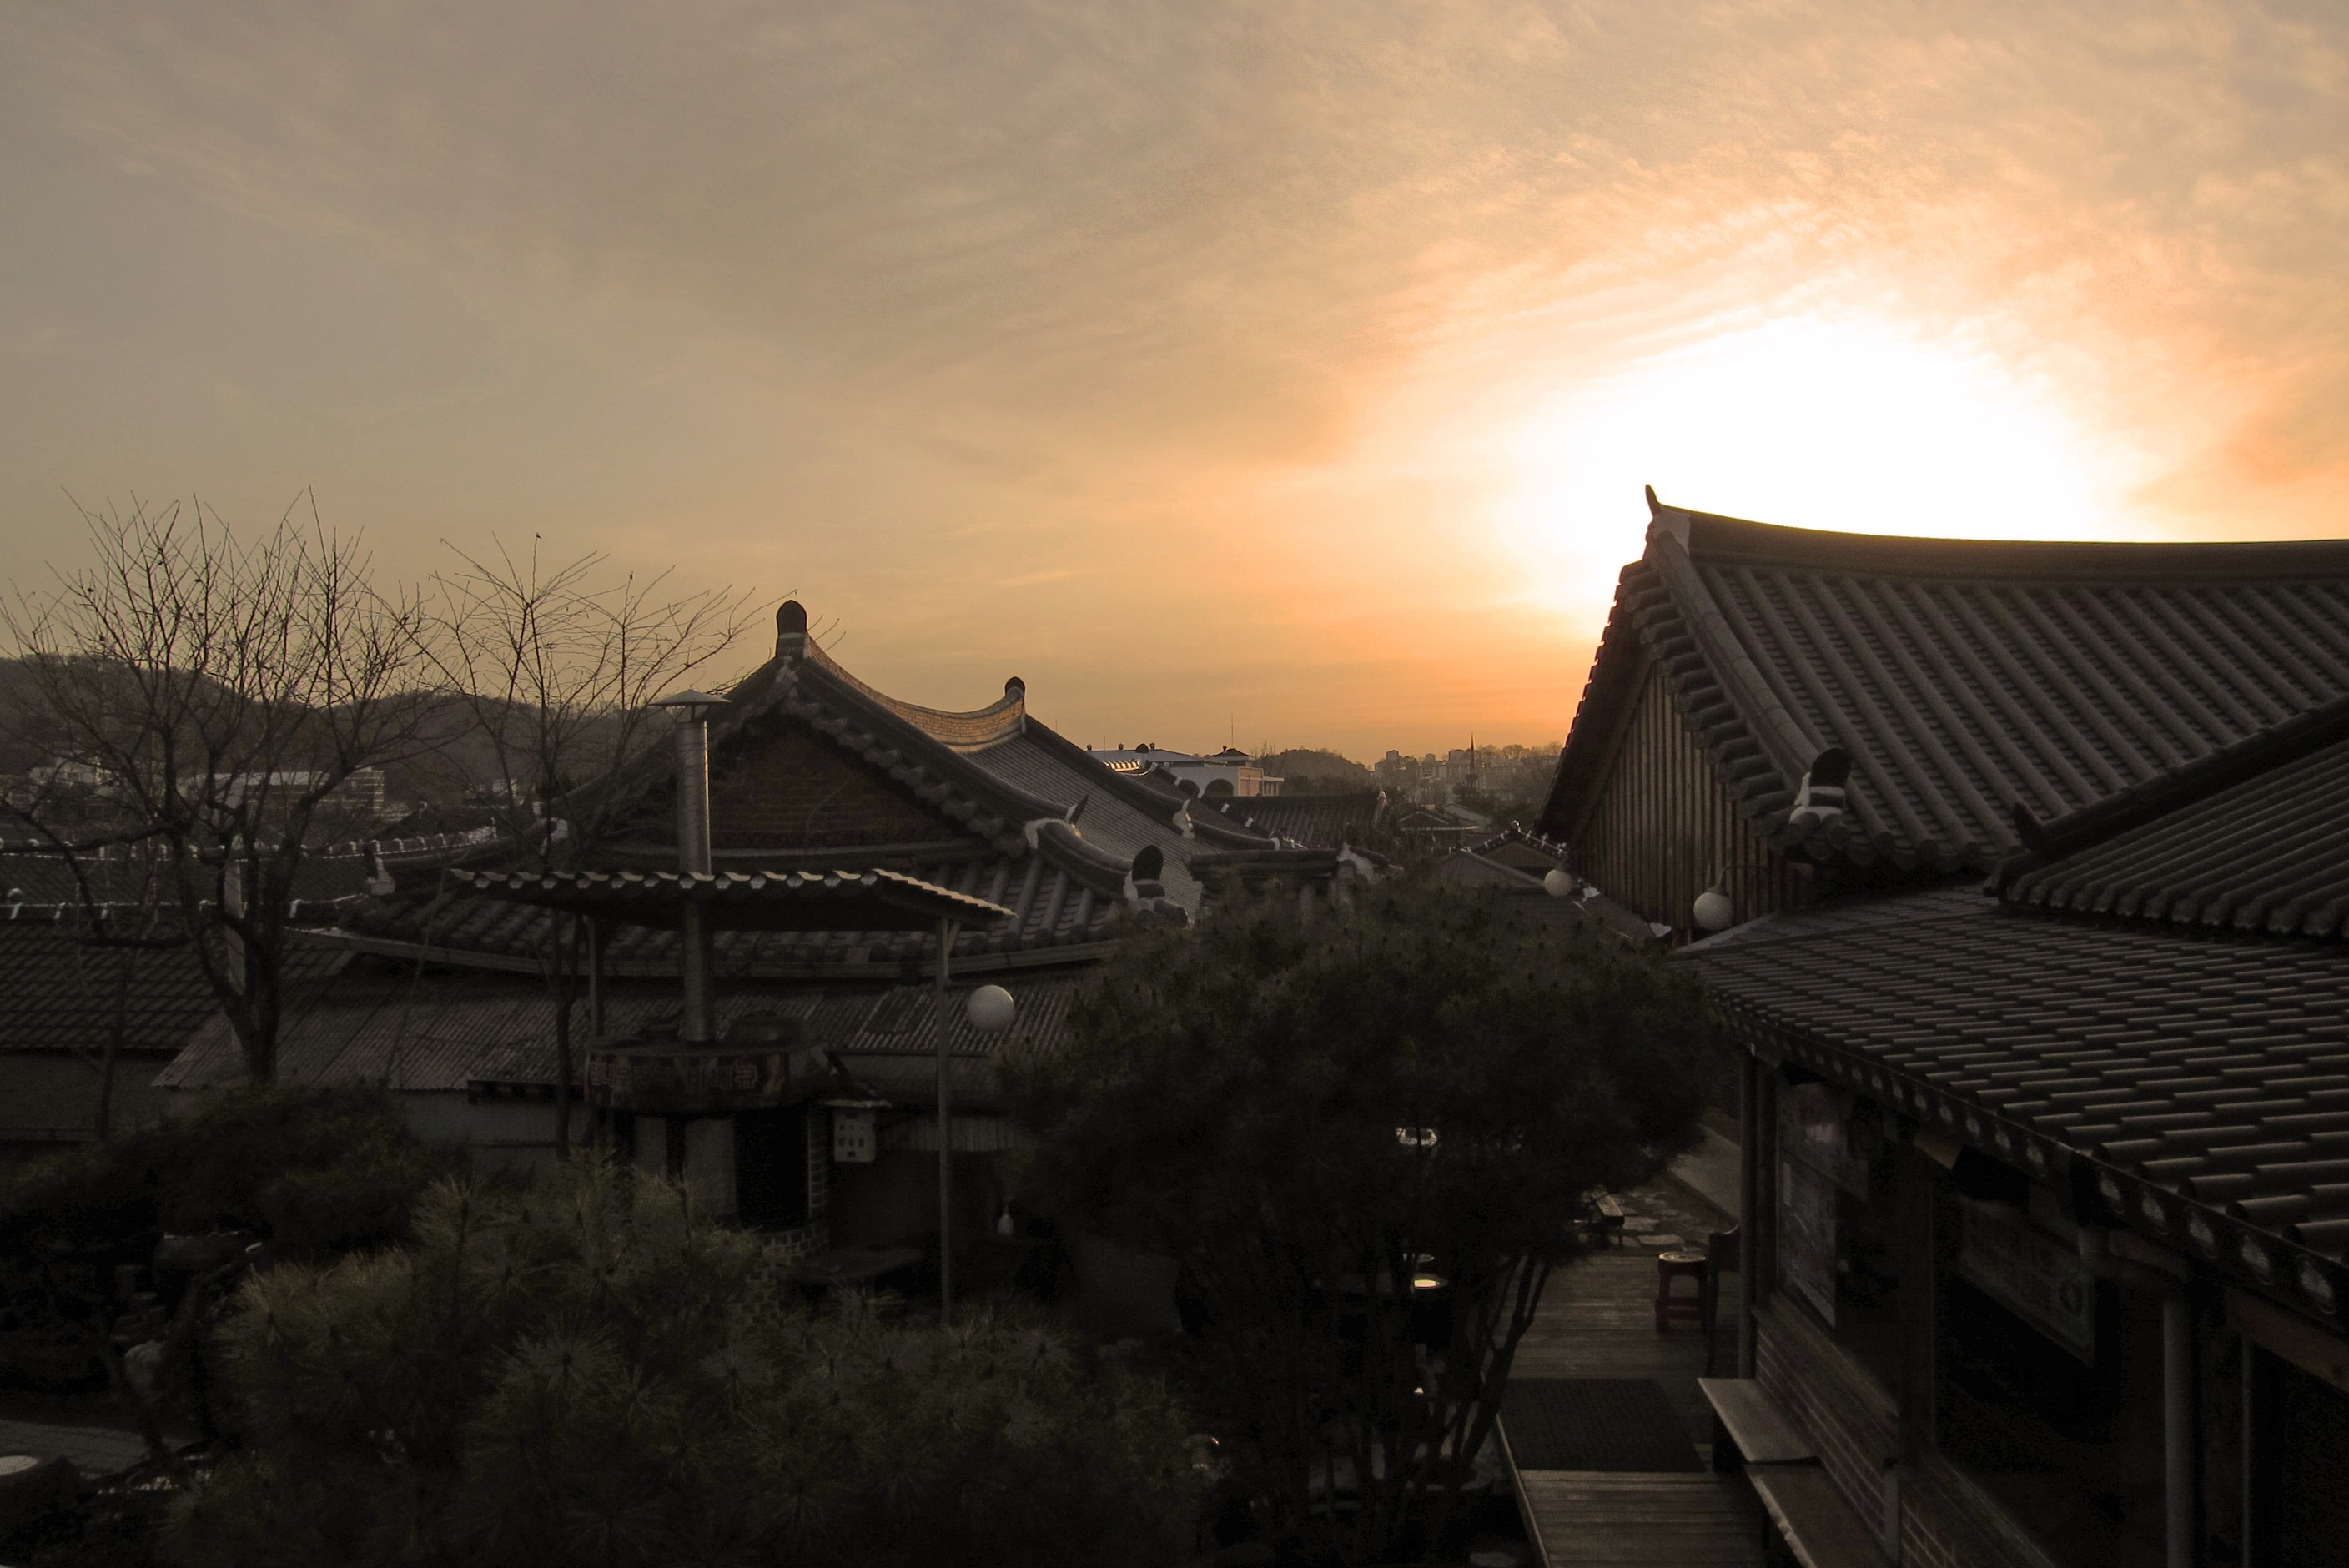
cloud, architecture, sky, sunrise, sunset, night, sunlight, morning, dawn, dusk, evening, autumn, ancient, landmark, darkness, korea, houses, historical, silhouettes, screenshot